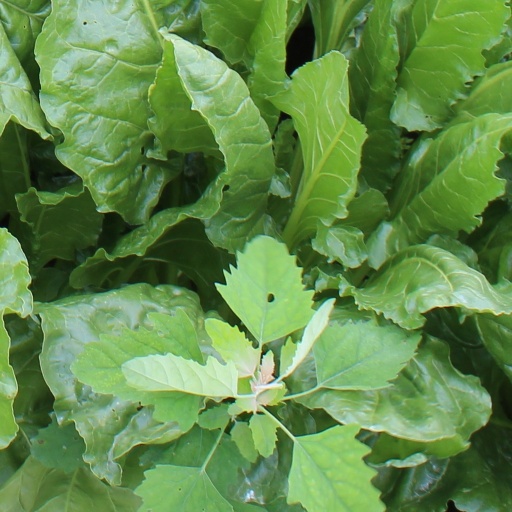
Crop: sugar beet